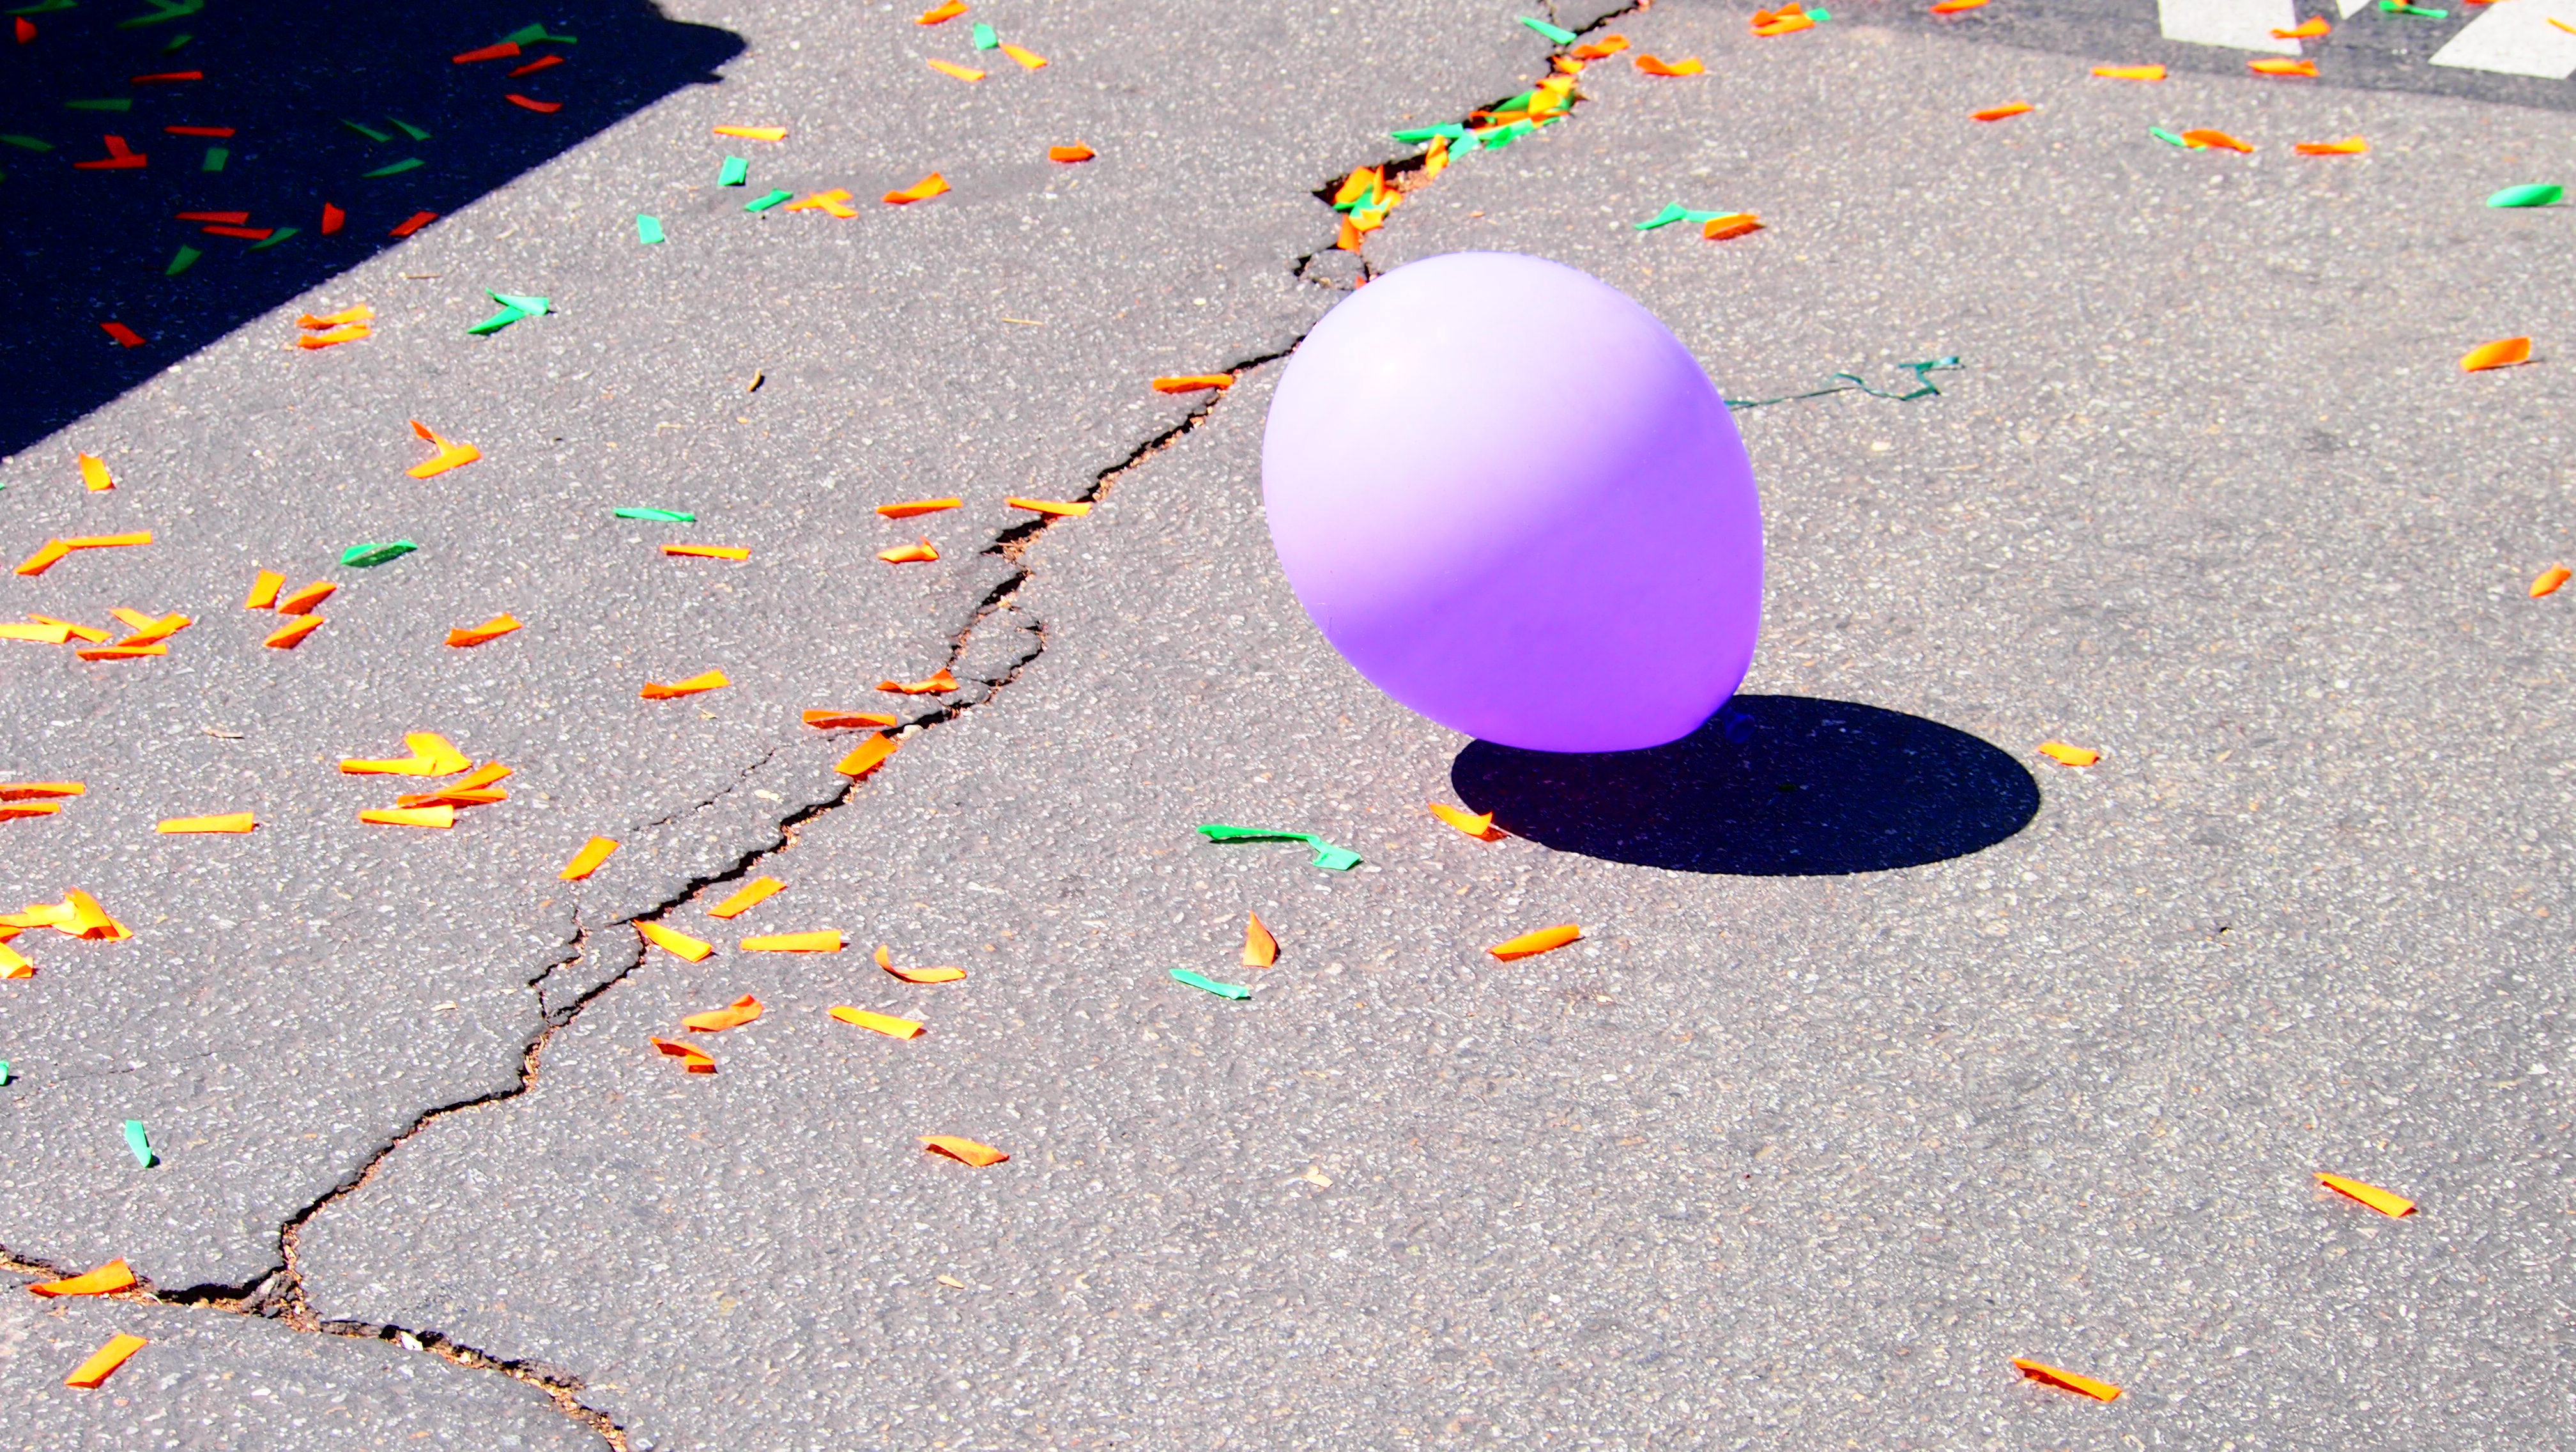
street, play, purple, home, color, yellow, circle, parade, confetti, creativecommons, art, balloons, shape, coming